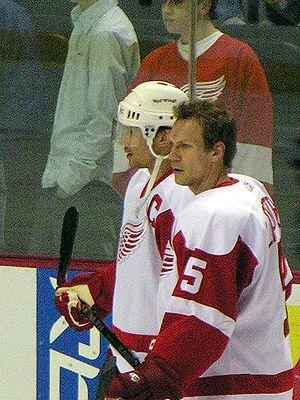
Stephen Gregory Yzerman, dit Steve Yzerman, né le 9 mai 1965 à Cranbrook en Colombie-Britannique, est un joueur canadien de hockey sur glace. Il a joué toute sa carrière professionnelle dans la Ligue nationale de hockey avec les Red Wings de Détroit entre 1983 et 2006. Sa fin de carrière a été parsemée de nombreux problèmes de santé, notamment au genou, le poussant à arrêter en 2006. Le 30 janvier 2007, il accepte le poste de directeur général de l'équipe du Canada en remplacement de Wayne Gretzky.
Les Red Wings de Détroit sont une franchise professionnelle de hockey sur glace des États-Unis. Ils évoluent dans le championnat principal d'Amérique du Nord : la Ligue nationale de hockey. Les Red Wings – littéralement en français les « Ailes Rouges » – font partie de l'Association de l'Est dans la Division Atlantique.